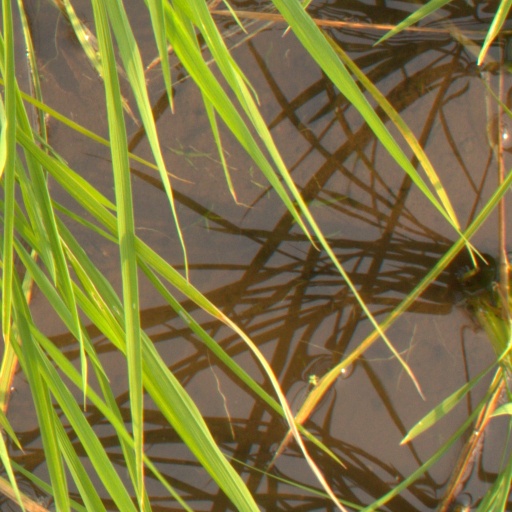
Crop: rice